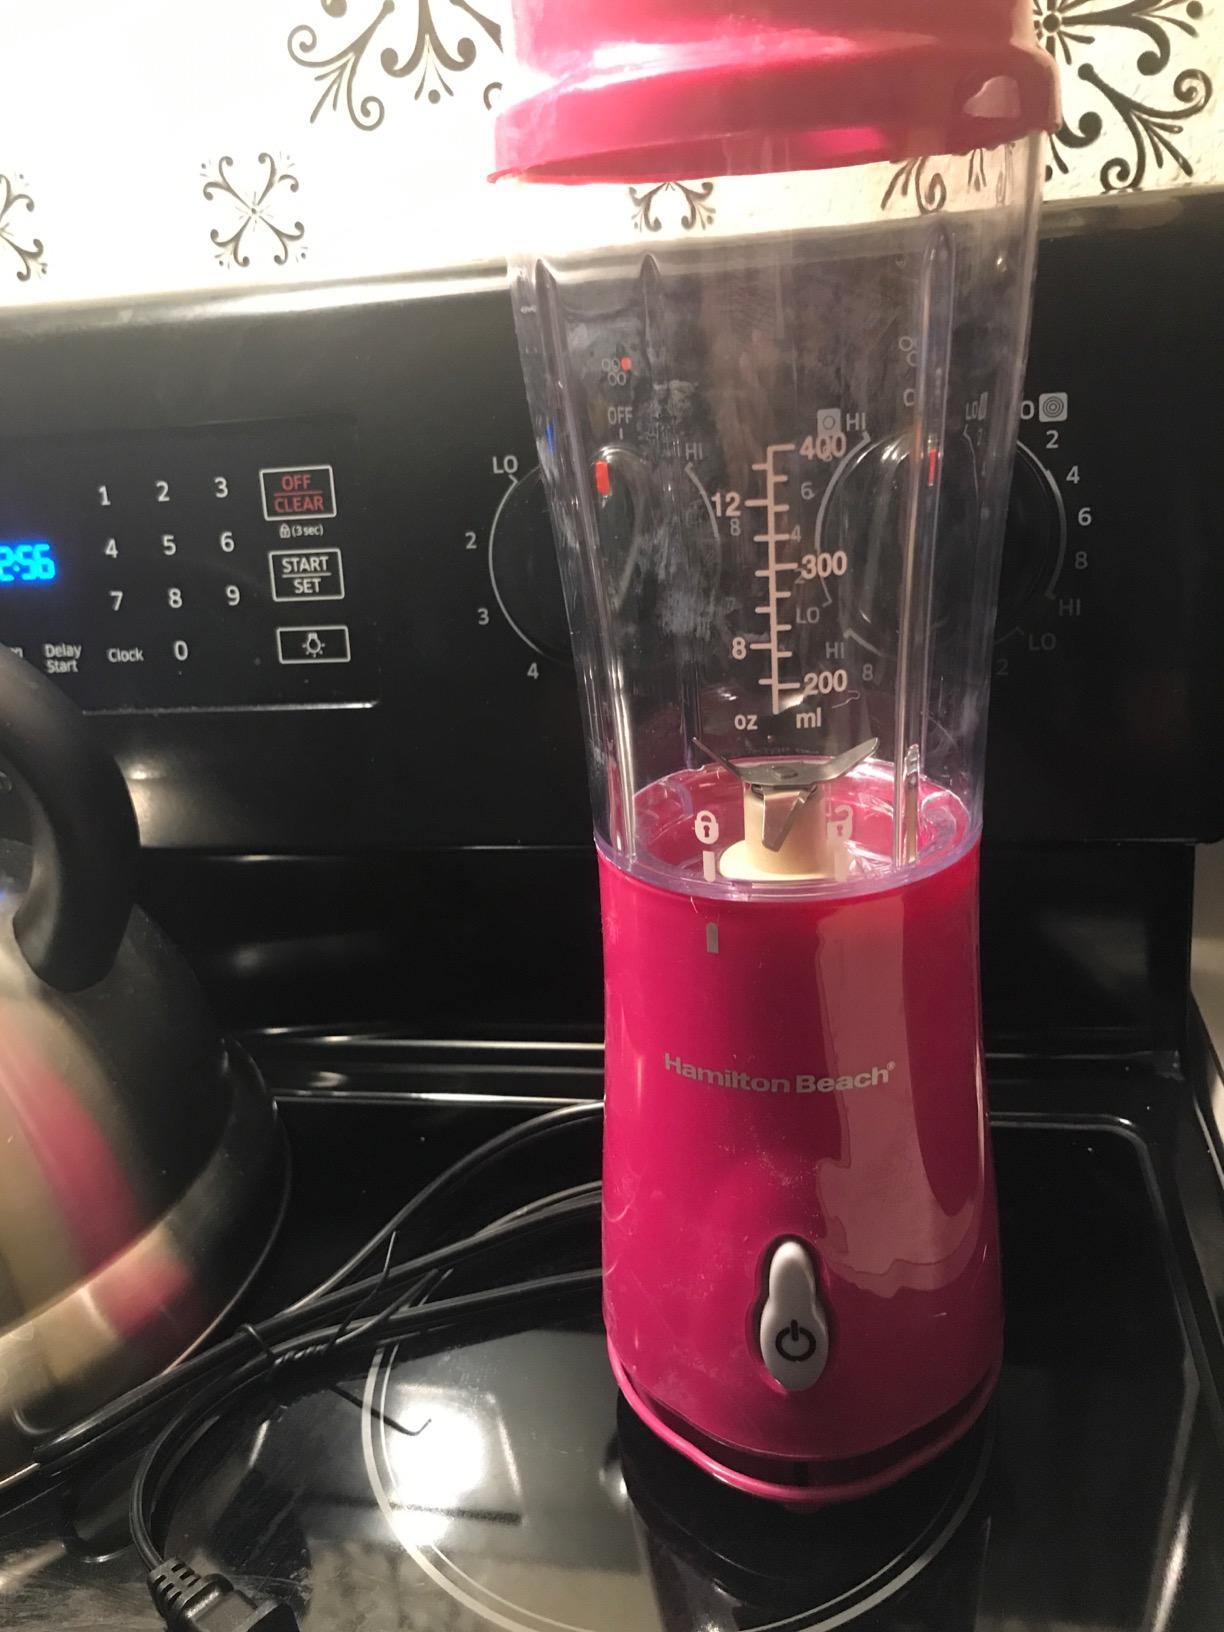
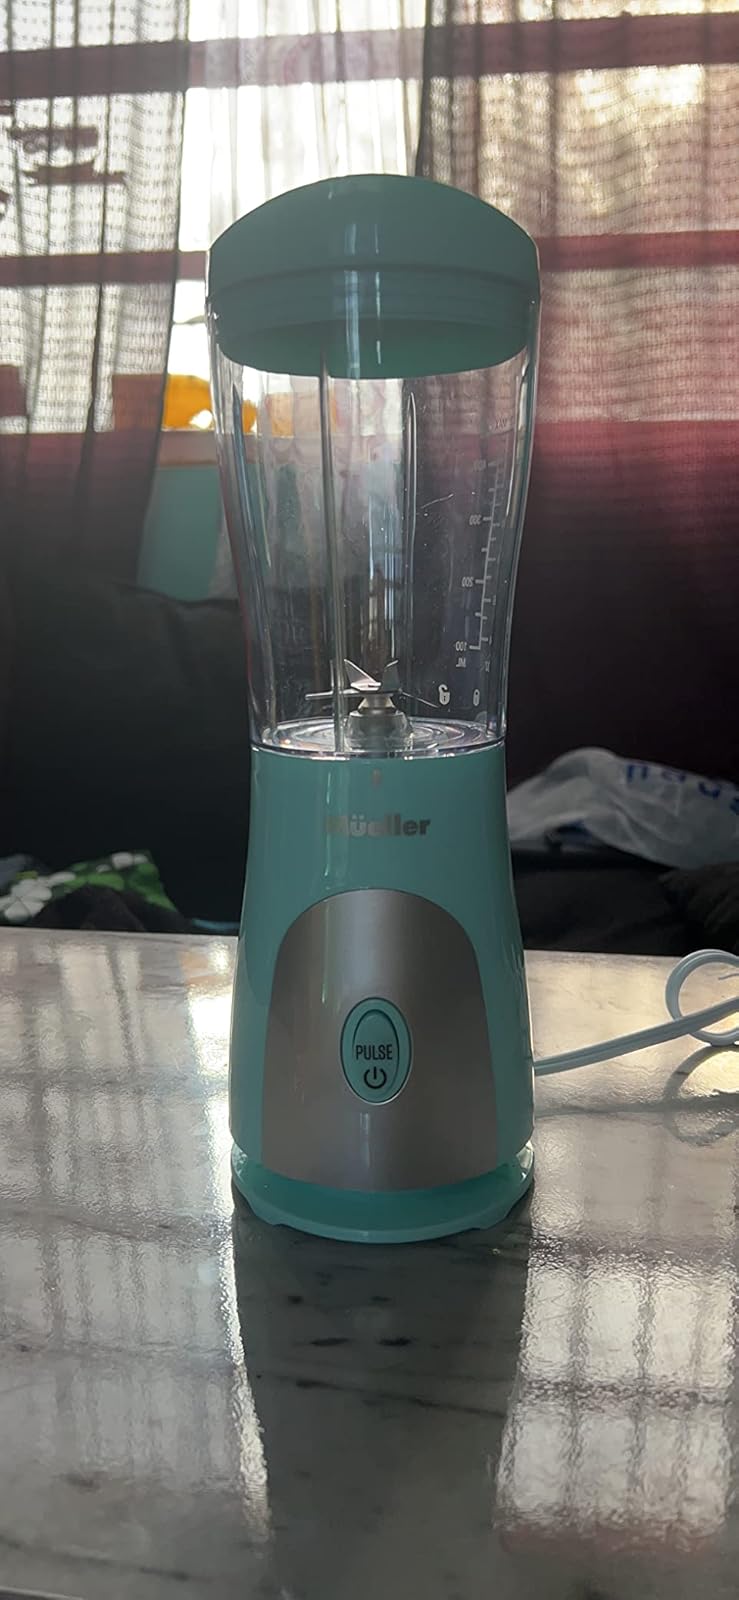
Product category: items_blender
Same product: no